Bassline

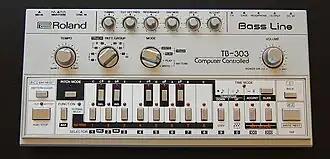
TB-303 front panel

Basslines are important in many forms of dance and electronic music, such as electro, drum and bass, dubstep, and most forms of house and trance. In these genres, basslines are almost always performed on synthesizers, either physical, such as the Minimoog and the Roland TB-303, or virtual, such as Sytrus and ZynAddSubFX. In hip-hop, producer Rick Rubin popularized the technique of creating basslines by lengthening the bass drum decay of the TR-808 drum machine and tuning it to different pitches.